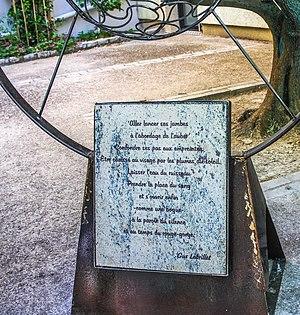
Prix de poésie
Gilles Brulet, né en 1958 au Raincy, est un poète français et cheminot.